Roman Catholic Diocese of Sant'Agata de' Goti

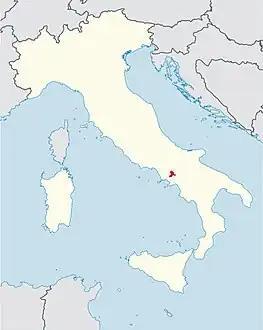
Location of Sant'Agata de' Goti

Following the Second Vatican Council, and in accordance with the norms laid out in the council's decree, "Christus Dominus" chapter 40, Pope Paul VI ordered a reorganization of the ecclesiastical provinces in southern Italy, beginning with consultations among the members of the Congregation of Bishops in the Vatican Curia, the Italian Bishops Conference, and the various dioceses concerned.